William Joseph Denison

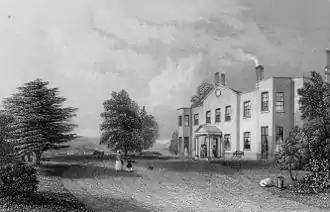

Upon the death of his father in 1806, Denison acquired estates in Yorkshire (Seamer, south of Scarborough) and Surrey (Denbies, near Dorking). During the course of his lifetime, he extended the boundaries of the latter considerably through the purchase of adjoining land from both the Duke of Norfolk and the Earl of Verulam. Denison also increased the size of his financial inheritance to such an extent that, following his death in Pall Mall, London, on 2 August 1849, the gross value of his estate was an estimated £2,300,000 (equivalent to around £184 million in 2017). He was selected High Sheriff of Yorkshire for 1808/09. Having never married, virtually all of his estate passed to his nephew, Lord Albert Conyngham, on condition that he take the surname Denison.